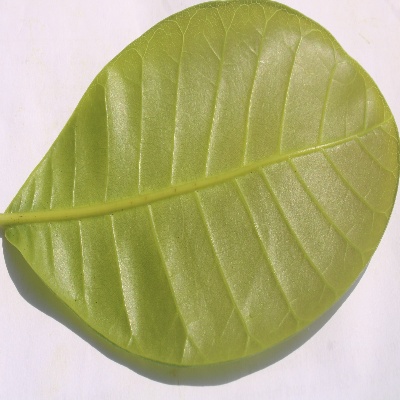
Crop: Cashew
Condition: healthy